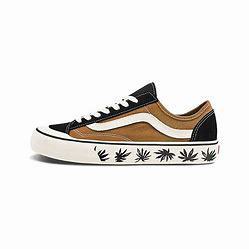
Brand: Vans
Model: Style 36